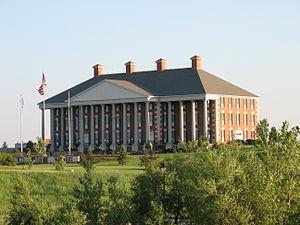
La ville de Watertown est le siège du comté de Codington, dans le Dakota du Sud aux États-Unis. Selon le recensement de 2010, sa population s’élève à 21 482 habitants.